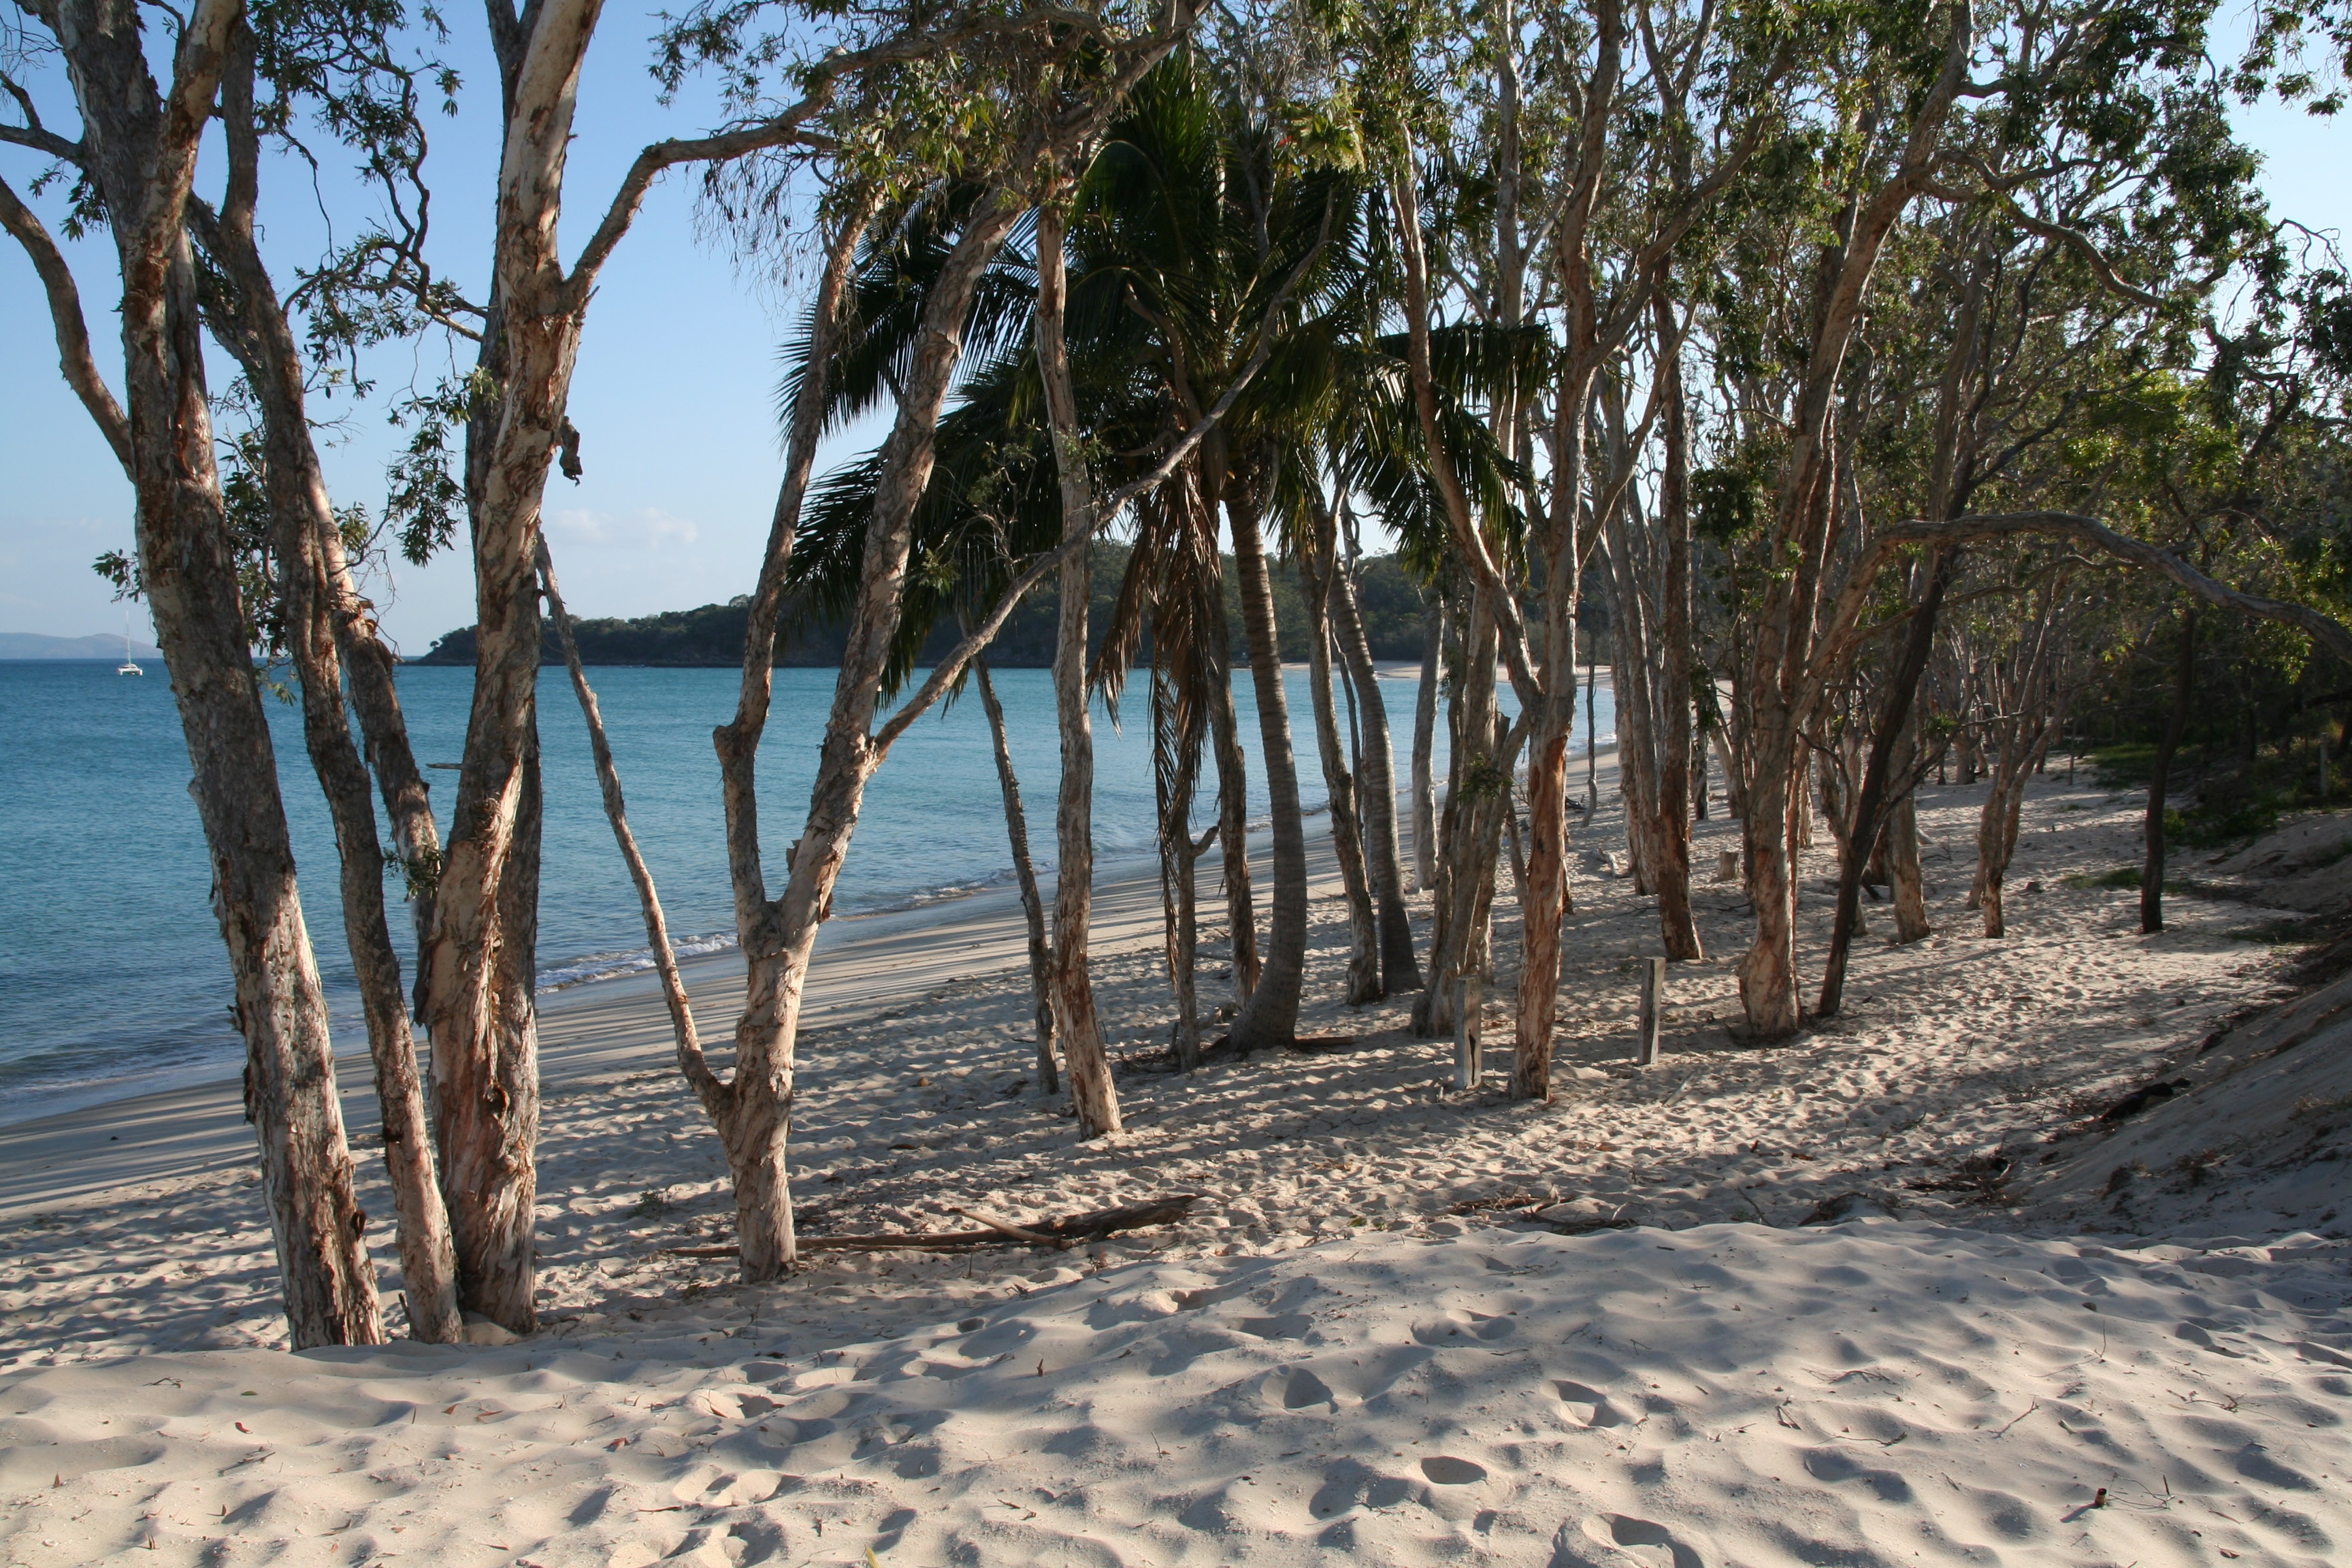
beach, landscape, tree, ocean, wood, paradise, seascape, lagoon, island, trees, exotic, habitat, tropical beach, natural environment, arecales